Marriage in Germany

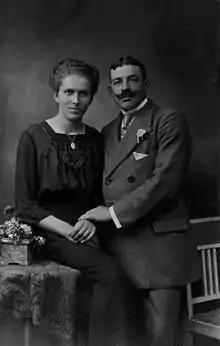
German couple who married in 1920

Marriage in Germany is governed by the "Bürgerliches Gesetzbuch" in sections 1297 to 1588 of the fourth book of the code as a branch of family law. Marriage may only be conducted by a civil registrar, although couples may also participate in religious ceremonies. People who are not citizens or residents may marry in Germany. Since 1 October 2017, same-sex couples may marry.